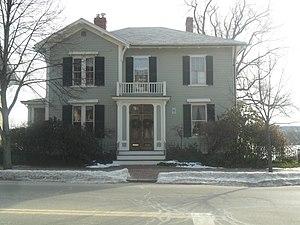
Harrison Bird Brown, né en 1831 à Portland dans l'état du Maine aux États-Unis et décédé en 1915 à Londres en Angleterre, est un peintre américain, spécialisé dans la peinture de paysage et la peinture de marine.